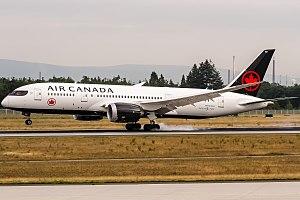
Air Canada est la plus grande compagnie aérienne nationale du Canada. Elle assure des vols intérieurs et internationaux sur les cinq continents depuis ses plates-formes de correspondance à Toronto-Pearson, Montréal-Trudeau, Vancouver et Calgary. Air Canada est la 15ᵉ plus grande compagnie aérienne au monde. En 2013, de concert avec son transporteur régional Air Canada Express, elle a transporté plus de 35 millions de passagers, exploitant 1 500 vols réguliers quotidiens et elle employait 27 000 personnes à temps plein à travers le monde. Son siège social est situé à Montréal, après son déménagement de la ville de Winnipeg, au Manitoba en 1949. Elle est membre fondateur de Star Alliance. Le 16 mai 2019, Air Canada annonce son intention d'acquérir Air Transat pour 520 millions de dollars.